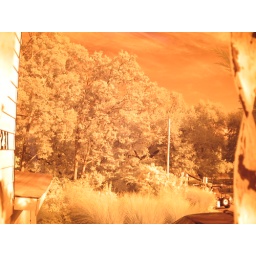
trees and sky in infrared